Jacob van der Sluys

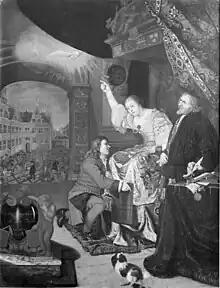
"Gratitude of the Artist on leaving the Heilige Geest Weeshuis in Leiden", 1940.

Jacob van der Sluys or Sluis (c.1660 – 15 September 1732) was a Dutch Golden Age painter.